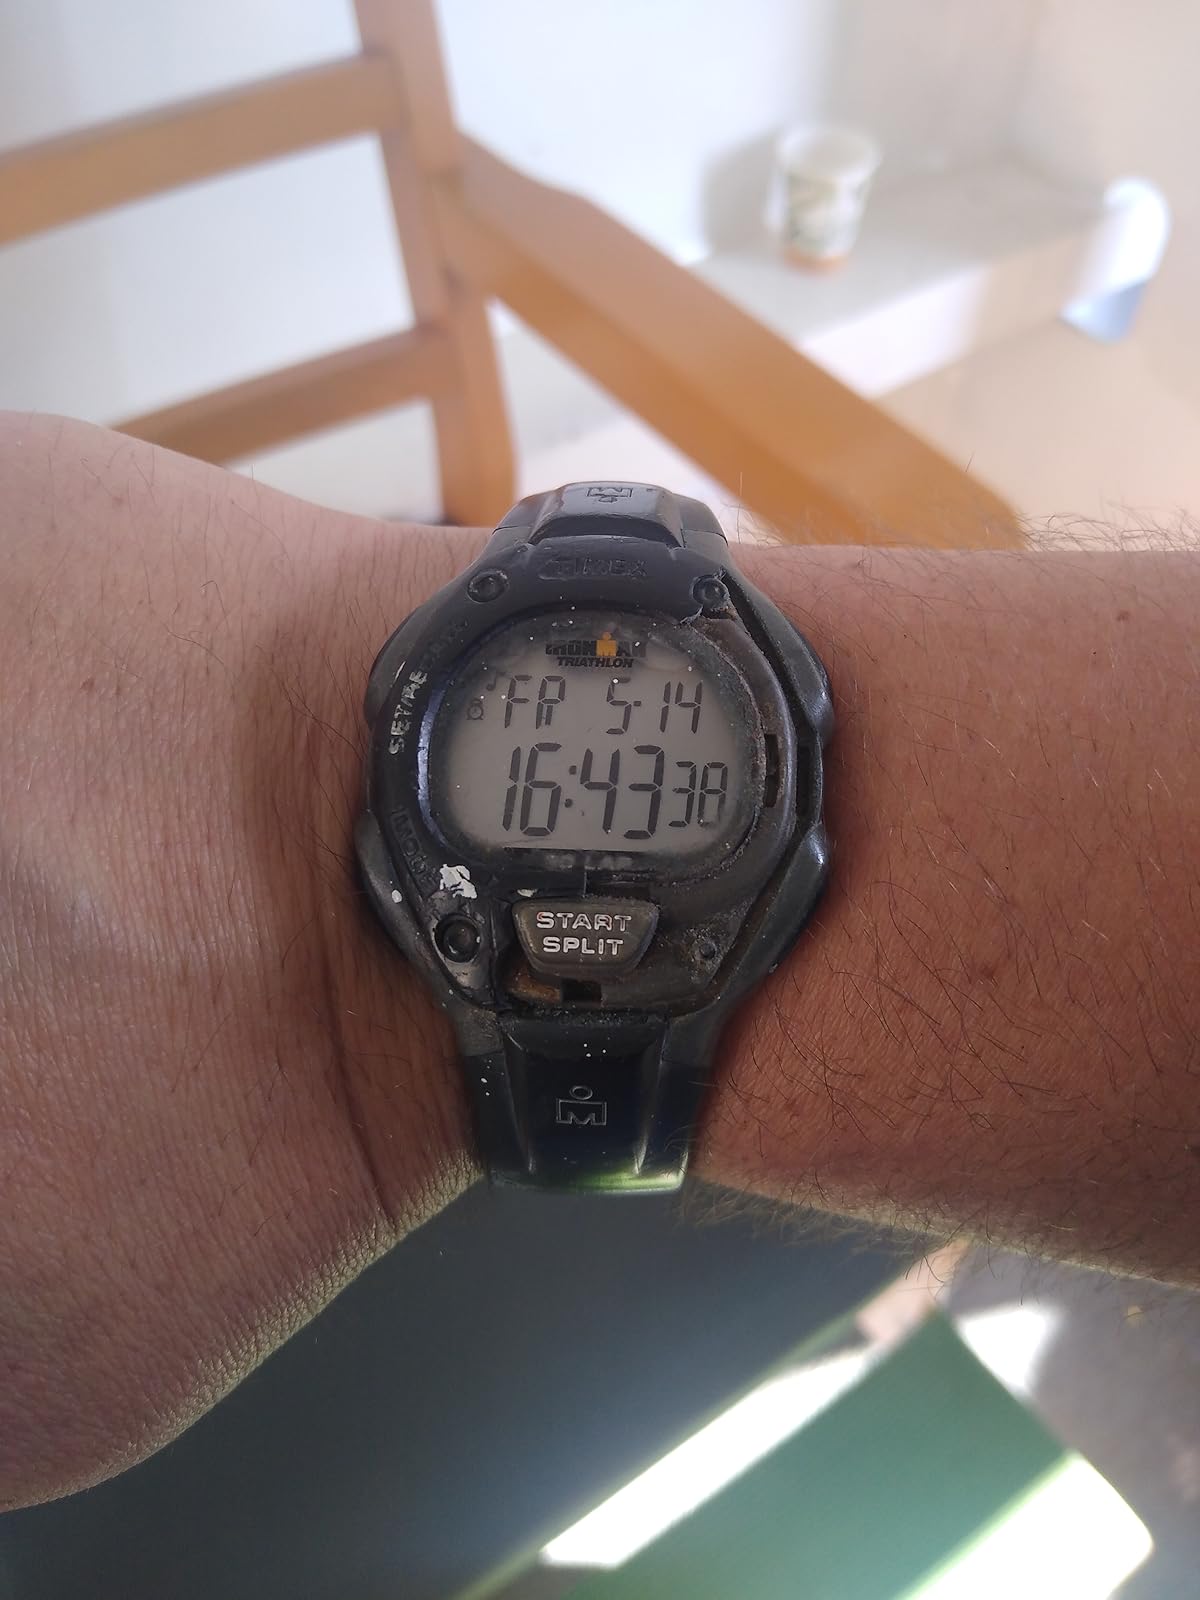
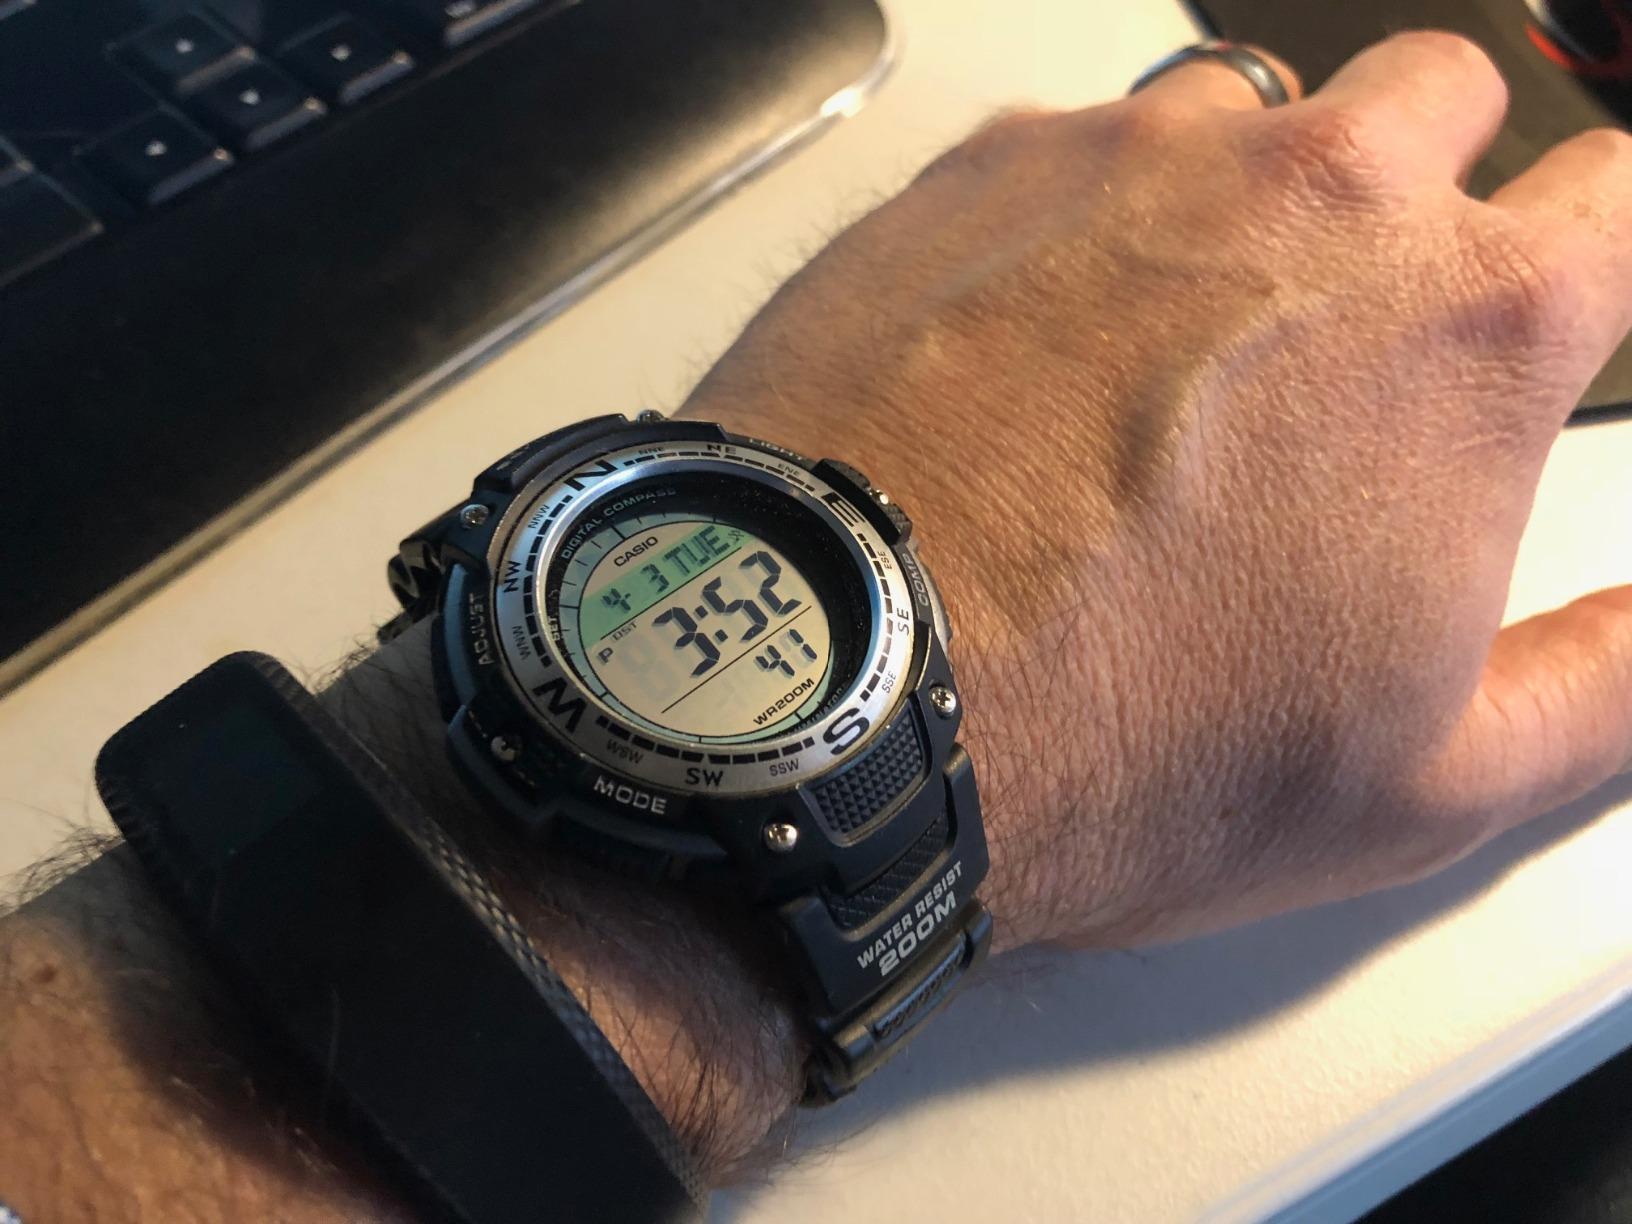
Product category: accessories_watch
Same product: no